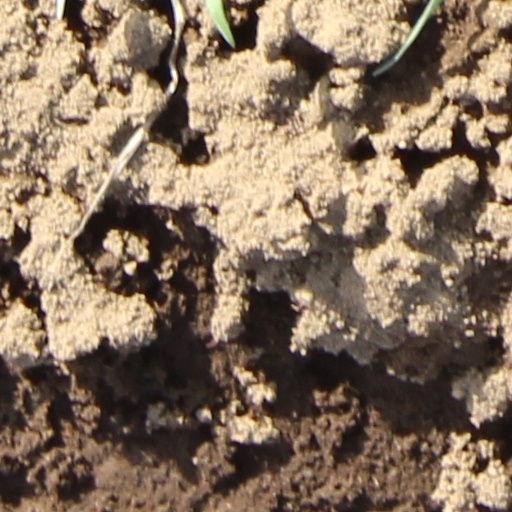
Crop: wheat